Blue Nose Marathon

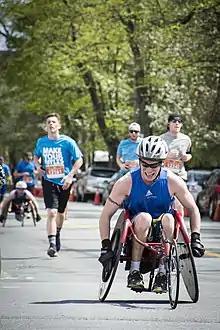
Blue Nose Marathon in 2016

Set within the Halifax-Dartmouth city confines, the Blue Nose Marathon includes a path around Lake Banook and Lake Micmac, crossing Halifax's Macdonald Bridge, and a run through Point Pleasant Park on the south-end Halifax peninsula. All seven events start and finish at the same points, with different courses to accommodate the seven distances.